The Mystery of the Yellow Room

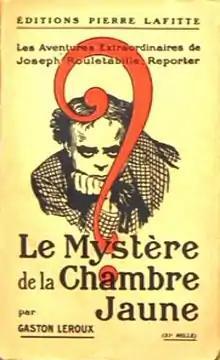
Cover of the 1908 first edition

The Mystery of the Yellow Room (in French "Le mystère de la chambre jaune") is a mystery novel written by French author Gaston Leroux. One of the first locked-room mystery novels, it was first published serially in France in the periodical "L'Illustration" from September 1907 to November 1907, then in its own right in 1908.